Scottsboro Boys

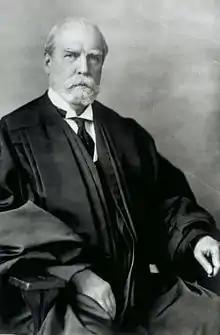
Chief Justice Charles Evans Hughes

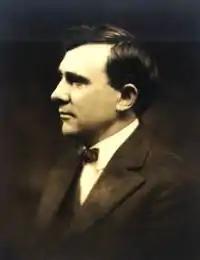
Alabama Governor Bibb Graves

Clarence Norris and Charlie Weems were tried first. During prosecution testimony, Victoria Price stated that she and Ruby Bates witnessed the fight, that one of the black men had a gun, and that they all raped her at knifepoint. During cross-examination by Roddy, Price livened her testimony with wisecracks that brought roars of laughter.